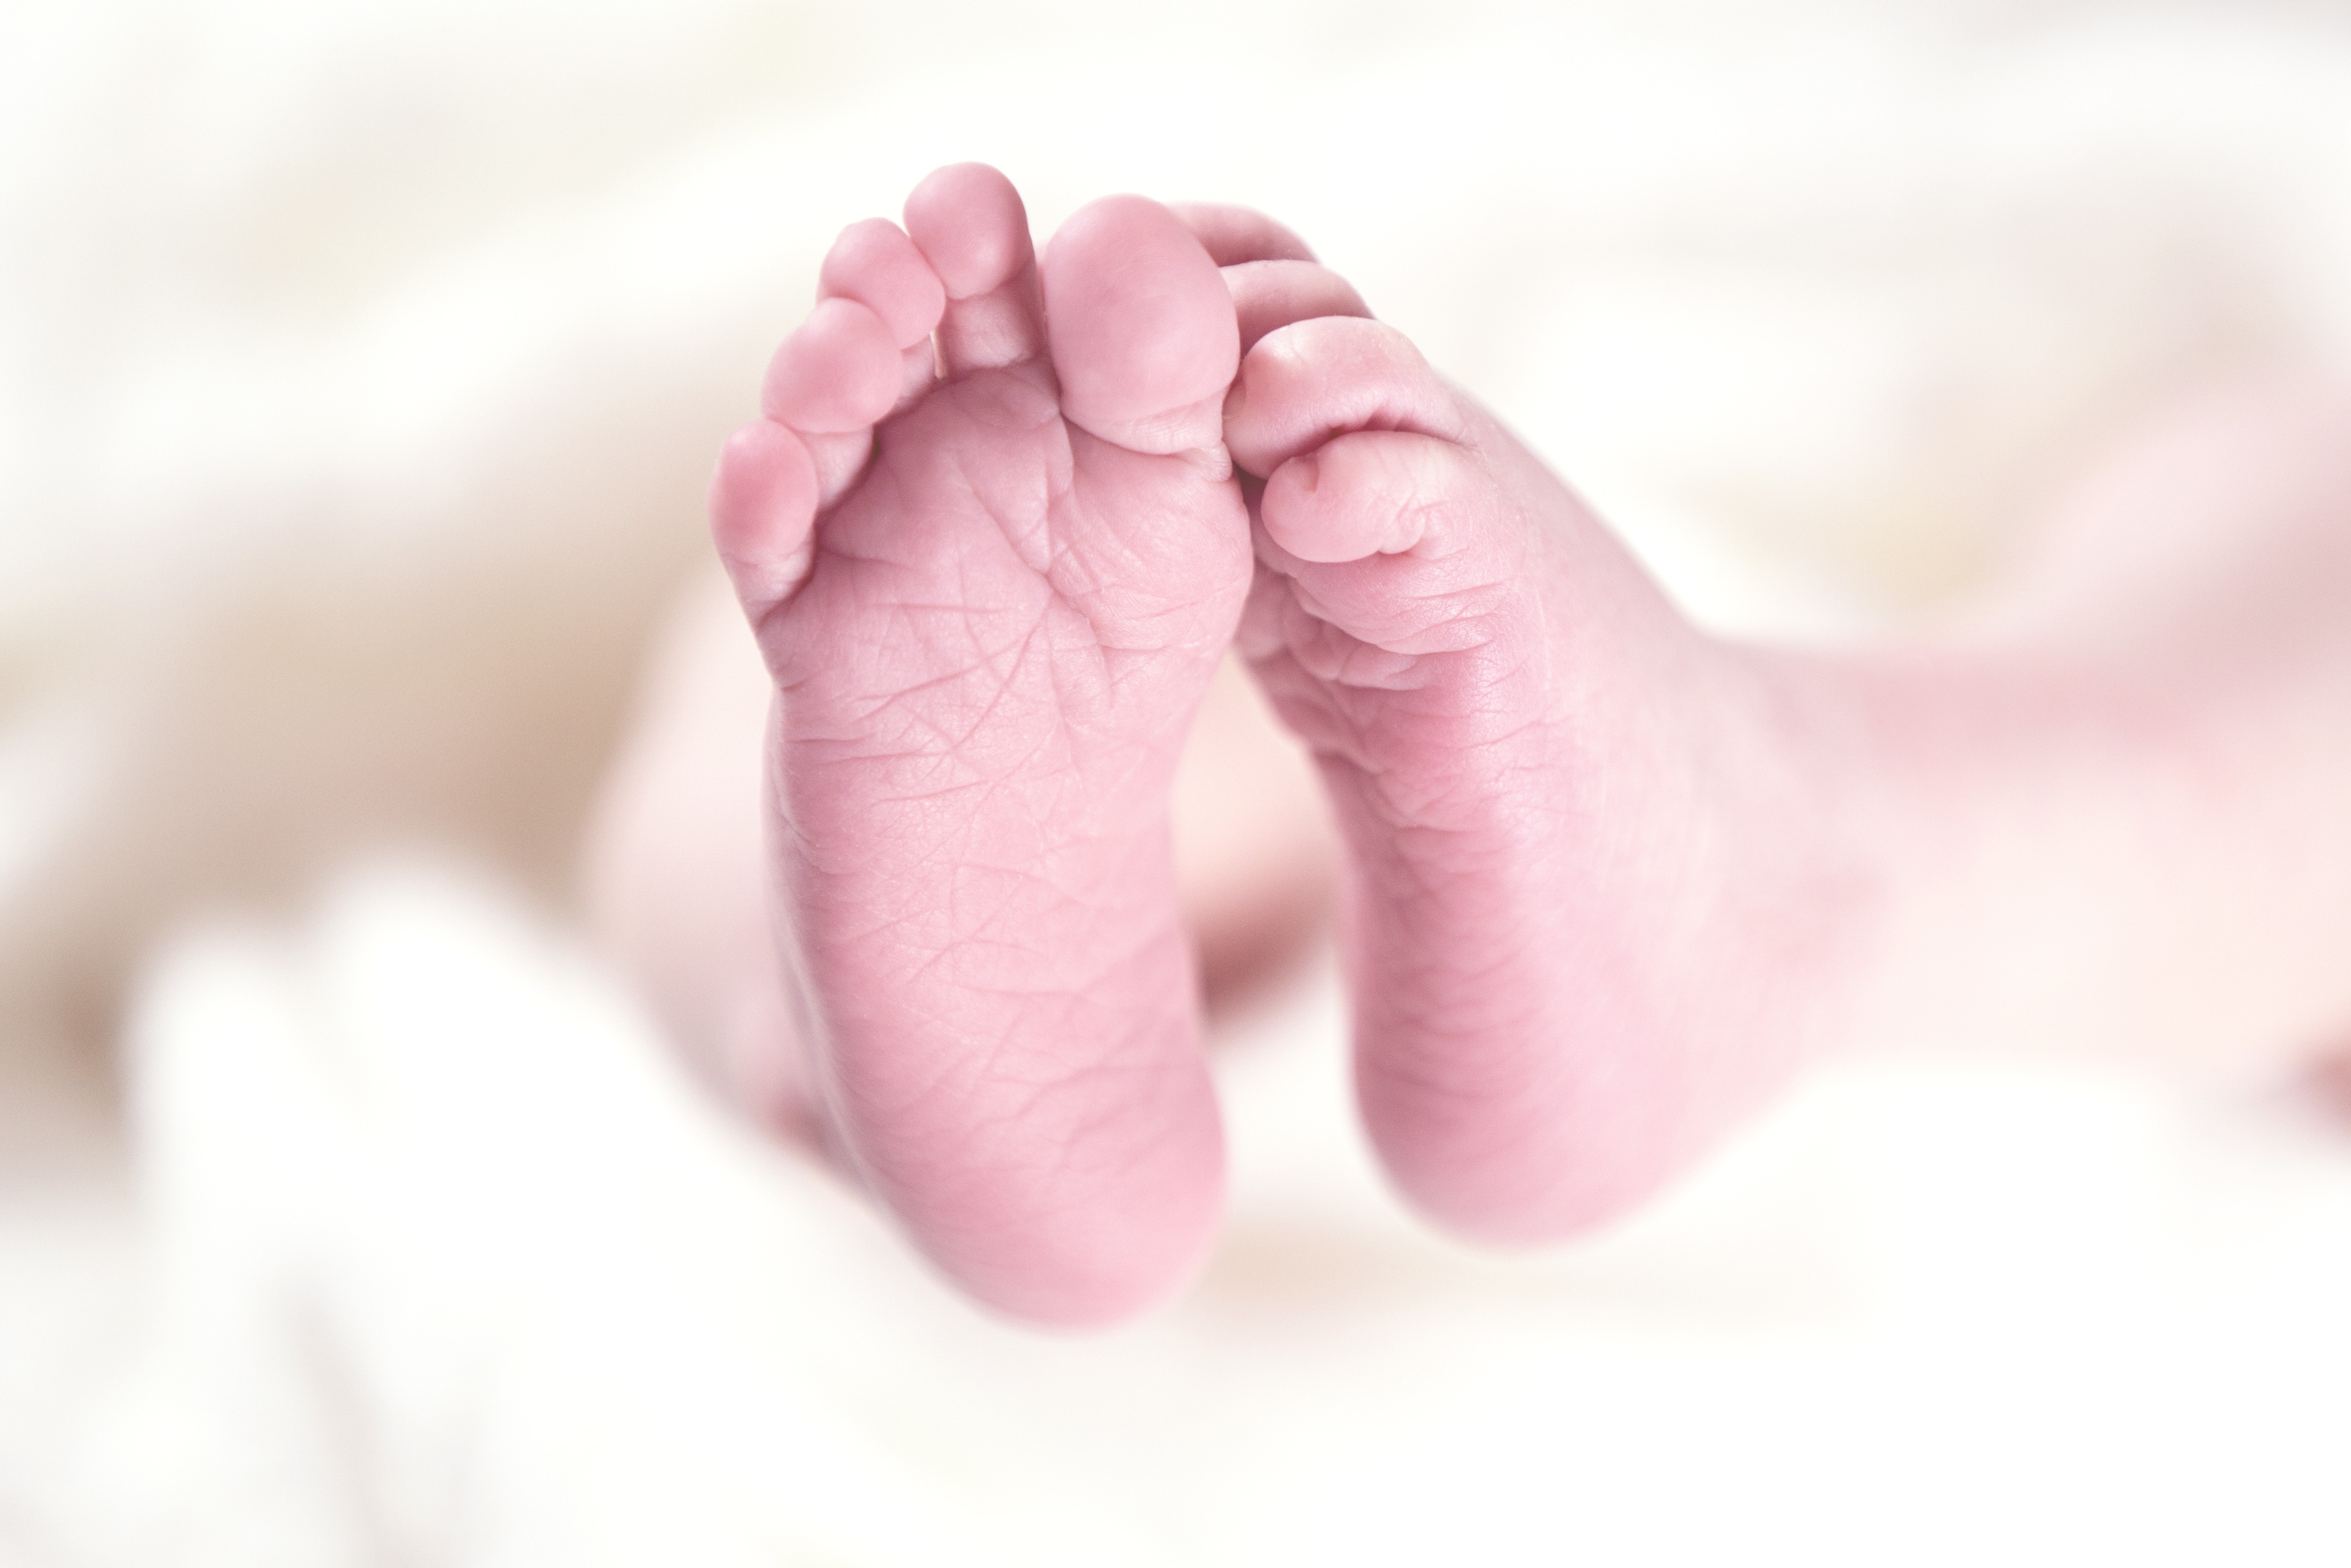
hand, petal, feet, leg, finger, foot, small, child, nail, baby, mouth, close up, human body, nose, infant, newborn, organ, toe, ten, thumb, sense